Fredmans epistlar

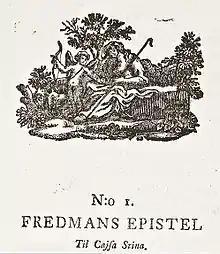
Pastoral head-piece engraving in the first edition

The critic Johan Henric Kellgren, in his introduction to the first edition, found that the songs could not be known fully only as poems. Never before, he stated, had the art of poetry and the art of music been more fraternally united. They were not, Kellgren argued, verse that had been set to music; not music, set to verse; but the two were so thoroughly melted together into "One" beauty that it was impossible to see which would most miss the other for its fulfilment. Quoting this in the final paragraph of his thesis, Massengale commented "That is how it ought to be said!"